Rockferry

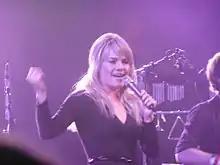
Duffy singing at SXSW, 15 March 2008

The album art and video for the title track were shot on and around the Ffestiniog Railway in Porthmadog, which was renamed 'Rockferry' for the occasion. The timing of the photoshoot was somewhat before the release of the album, when Duffy was still a relatively unknown performer.